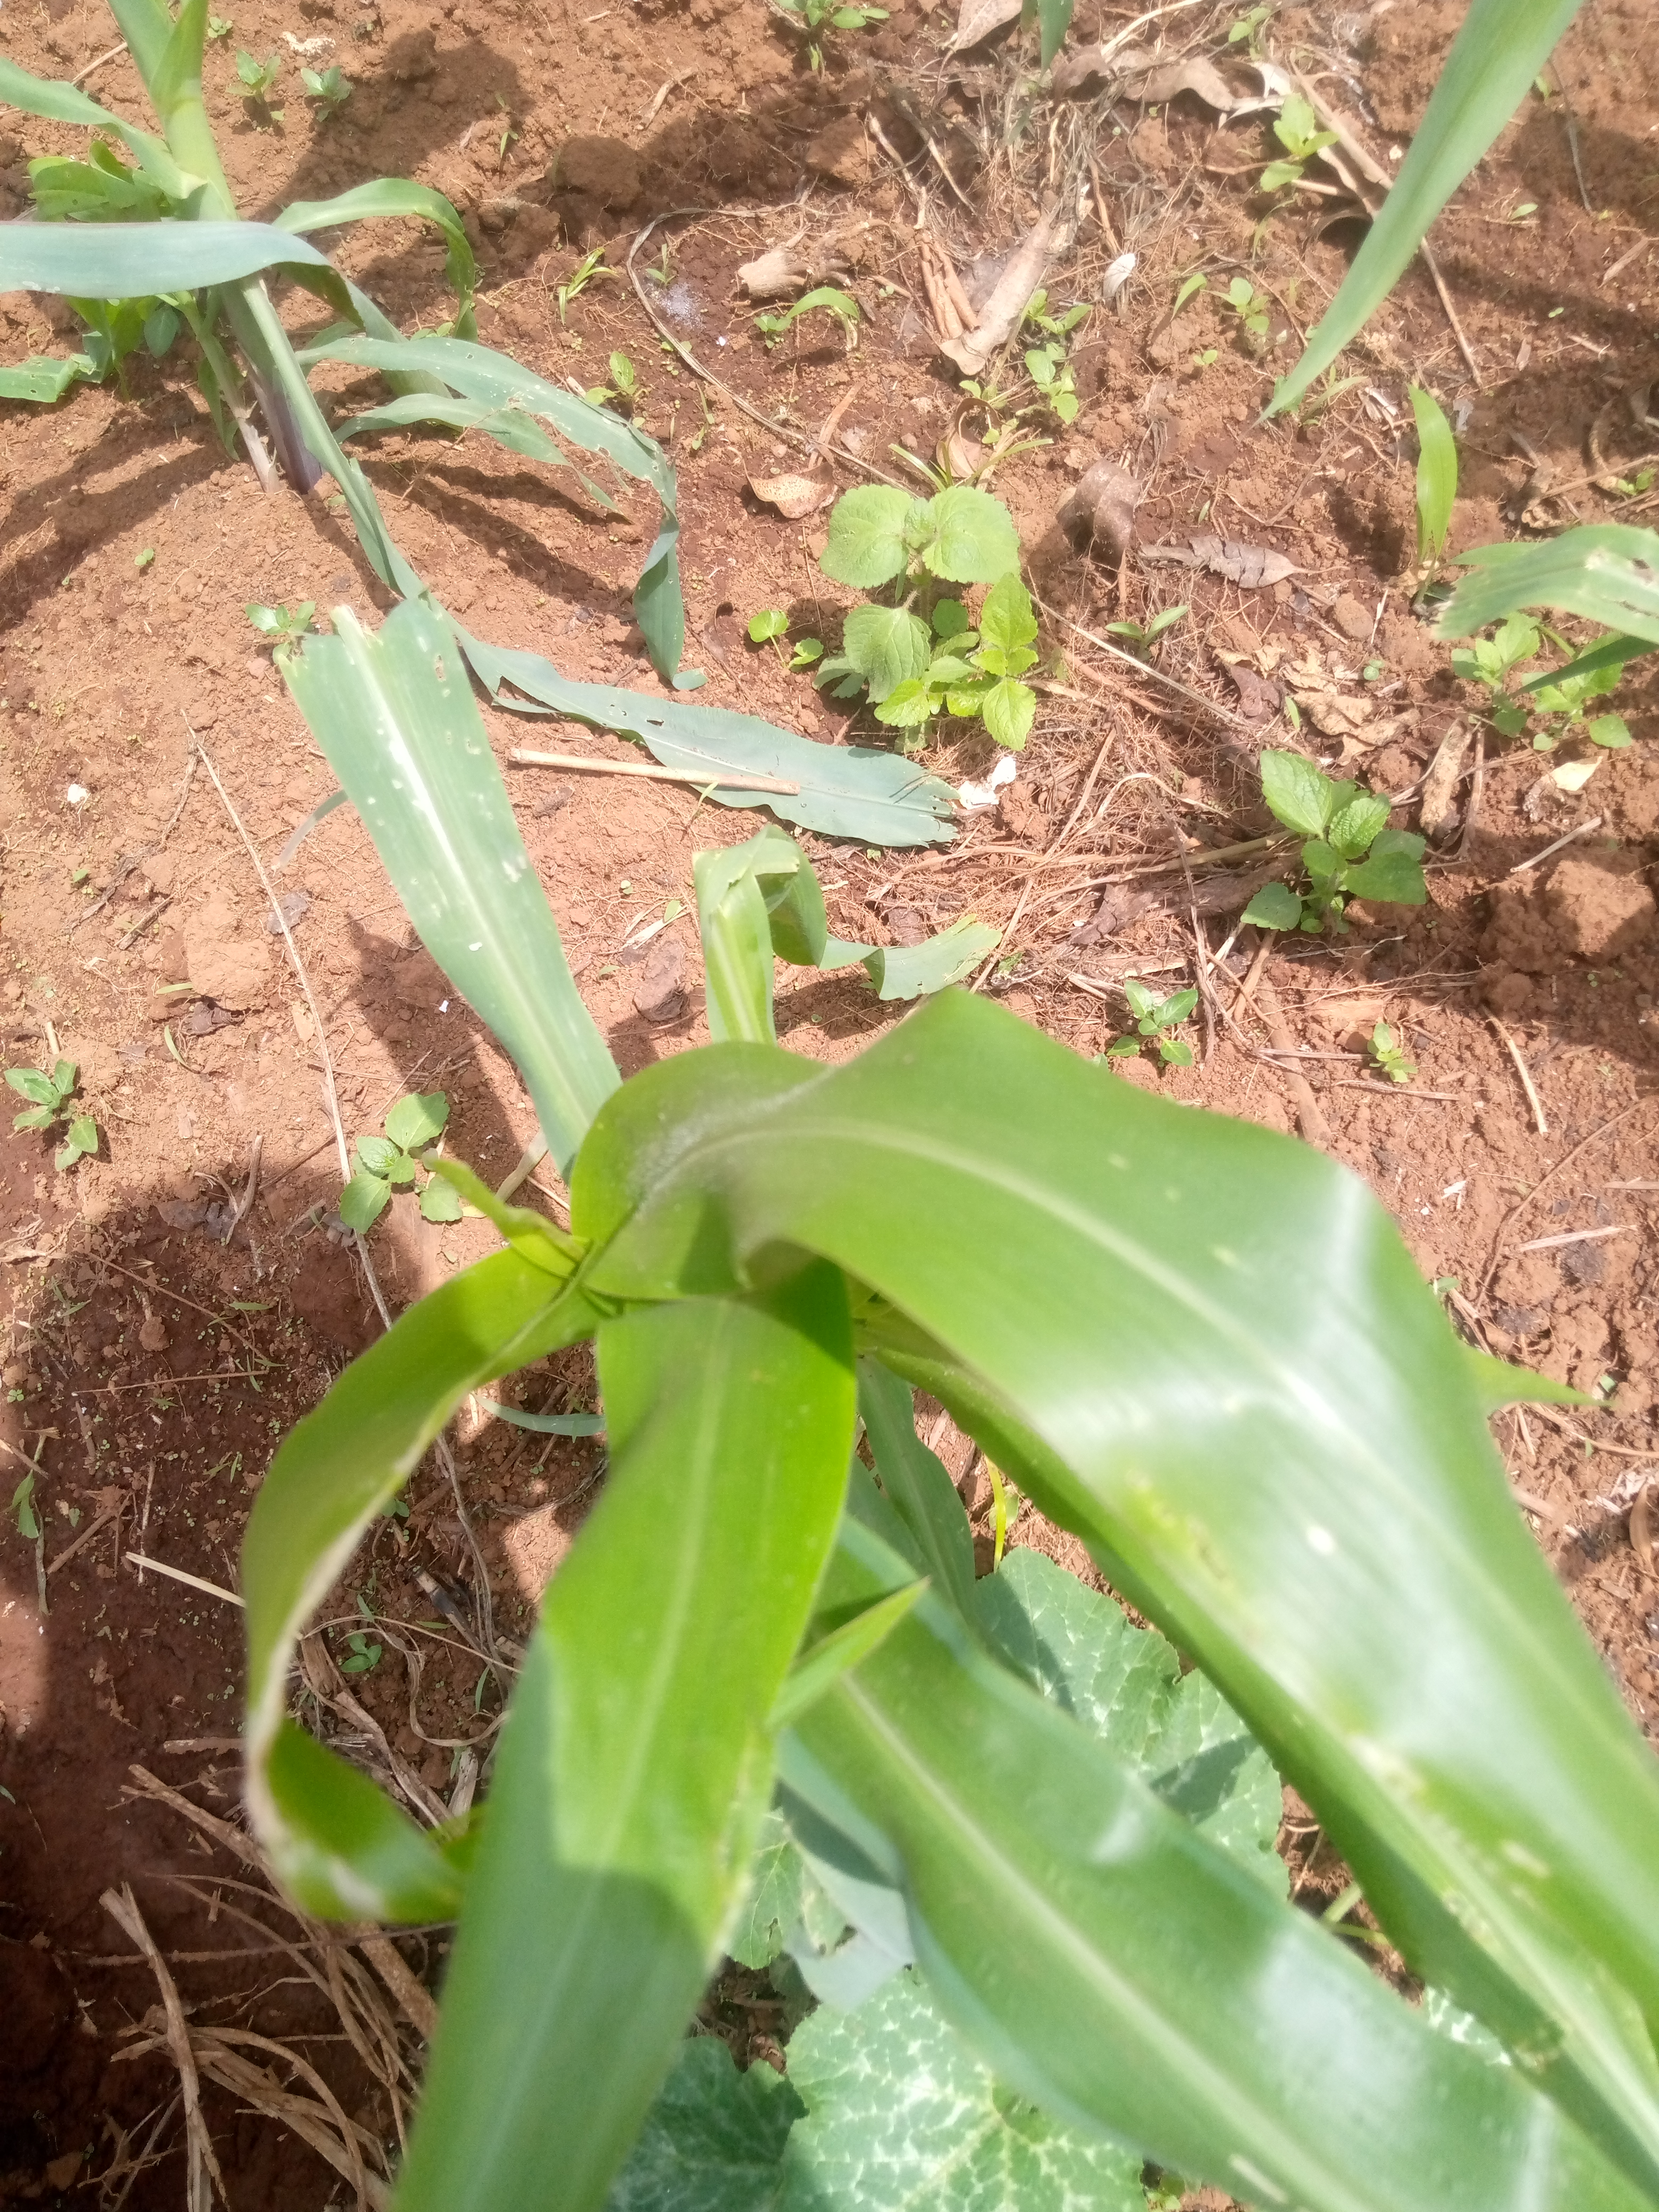
Label: spodoptera_frugiperda